Red Hill Valley

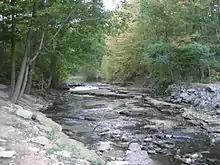
Red Hill Creek in King's Forest Park, Hamilton, Ontario

Red Hill Valley is a valley in eastern and south-eastern Hamilton, Ontario, Canada. The valley is named after and home to the Red Hill Creek, which flows north-east from Albion Falls on the Niagara Escarpment, before bending north-west near the Queen Elizabeth Way and discharging into Hamilton Harbour at Windermere Basin. The name of the area comes from the reddish soil, rich with iron. The valley is estimated to be in size. The Red Hill Valley was the site of a protracted battle over an expressway through the valley, ultimately constructed in 2007.